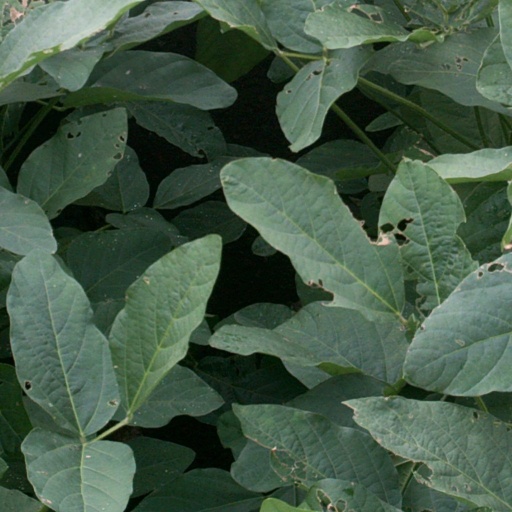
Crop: soybean